Describe the emotion expressed in this image:  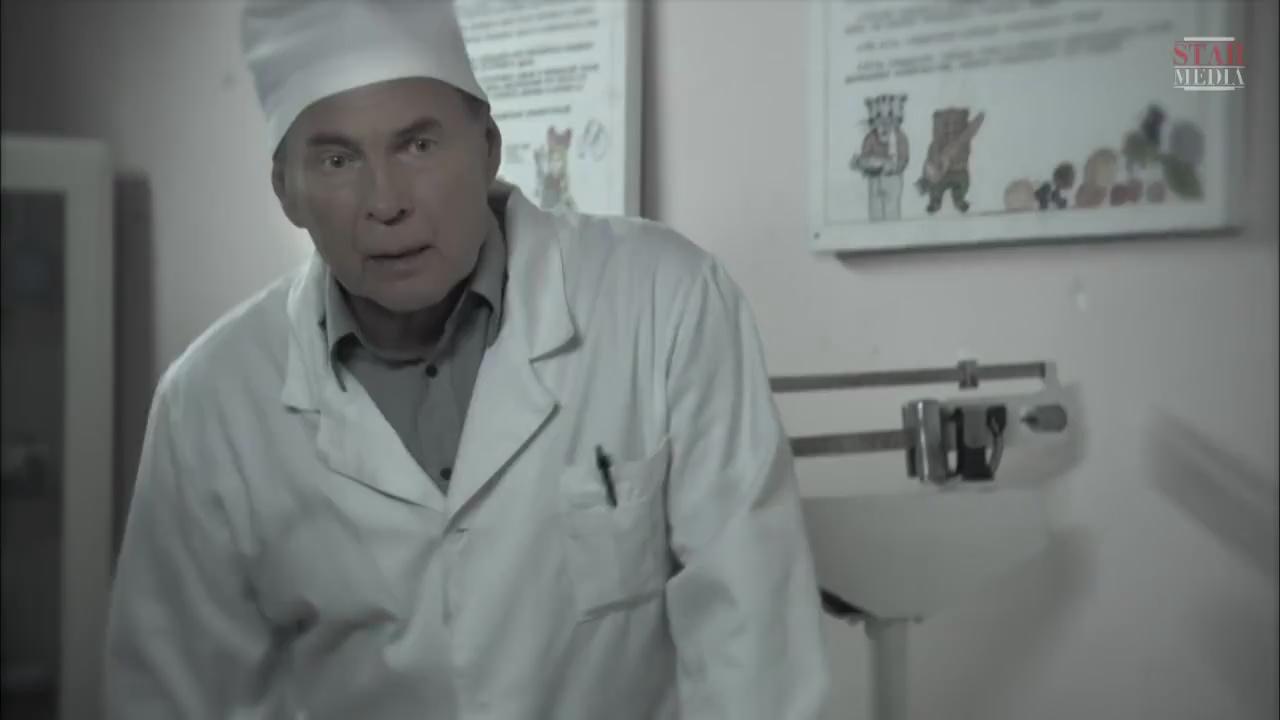
This person displays Suffering, valence and arousal with low intensity.